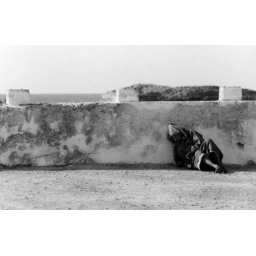
Man sleeping by a wall